Littorio-class battleship

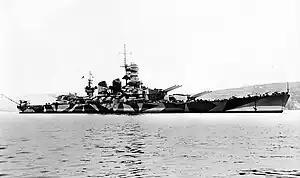
"Roma"

On 26 March 1941, "Vittorio Veneto" departed port to attack British convoys to Greece. Germany pressured the Italian Navy to begin the operation, under the impression that they had disabled two of the three battleships assigned to the British Mediterranean Fleet. This resulted in the Battle of Cape Matapan the following day, during which "Vittorio Veneto" engaged British cruisers. She was then attacked by torpedo bombers from ; the first wave failed, but the second scored a single hit each on both "Vittorio Veneto" and the heavy cruiser . "Vittorio Veneto" shot down one aircraft, but the battleship was flooded with some of water, though she got underway after ten minutes and eventually reached Taranto on 29 March. Repairs lasted until July.